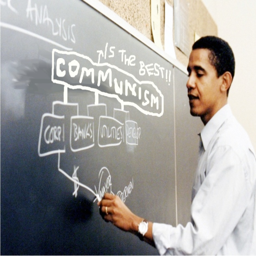
politician at work teaching his class the fundamentals .